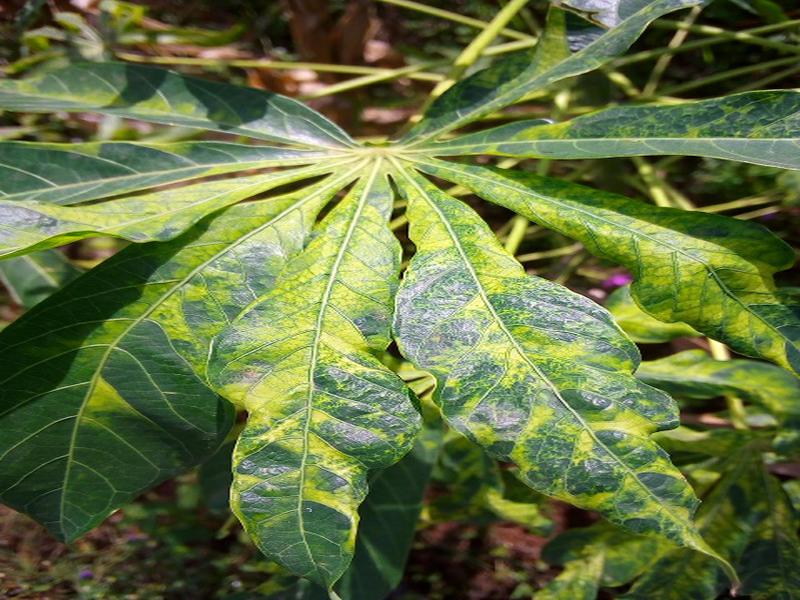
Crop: cassava
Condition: mosaic_disease